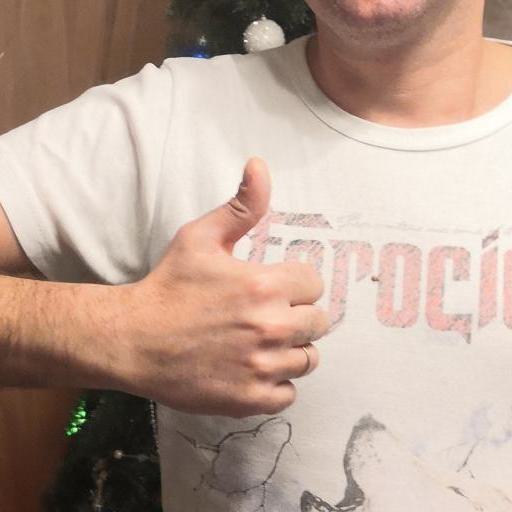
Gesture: like